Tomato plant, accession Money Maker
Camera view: horizontal (90 deg, fisheye); turntable rotation: 210 degrees
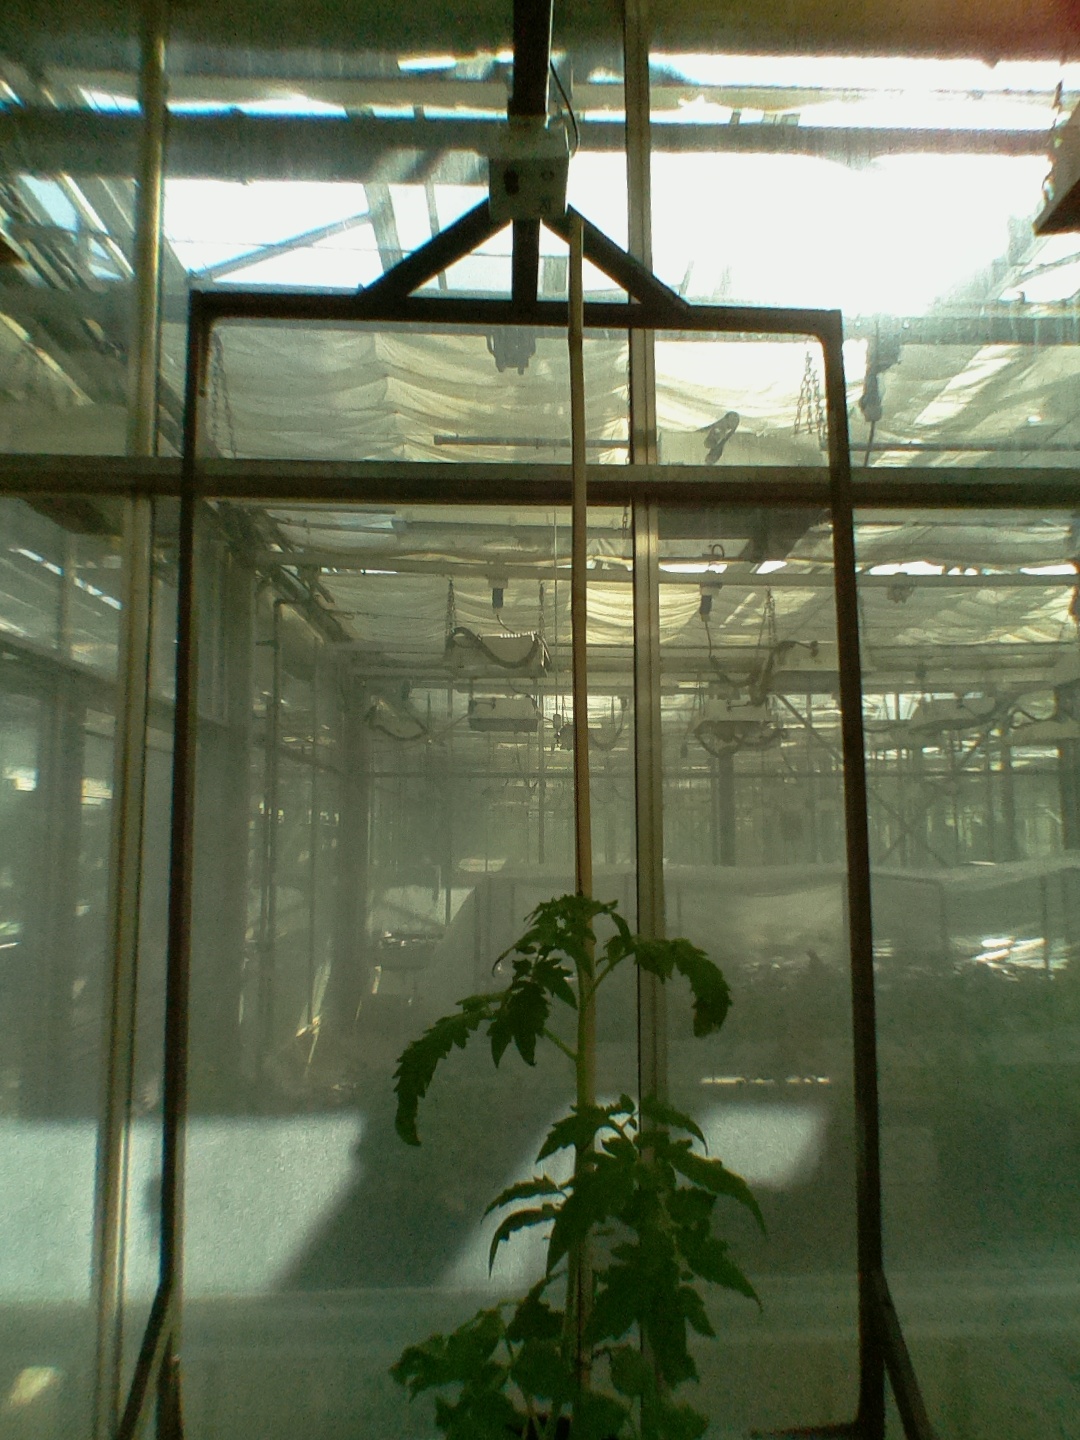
BBCH growth stage 14: 8 of true leaves visible